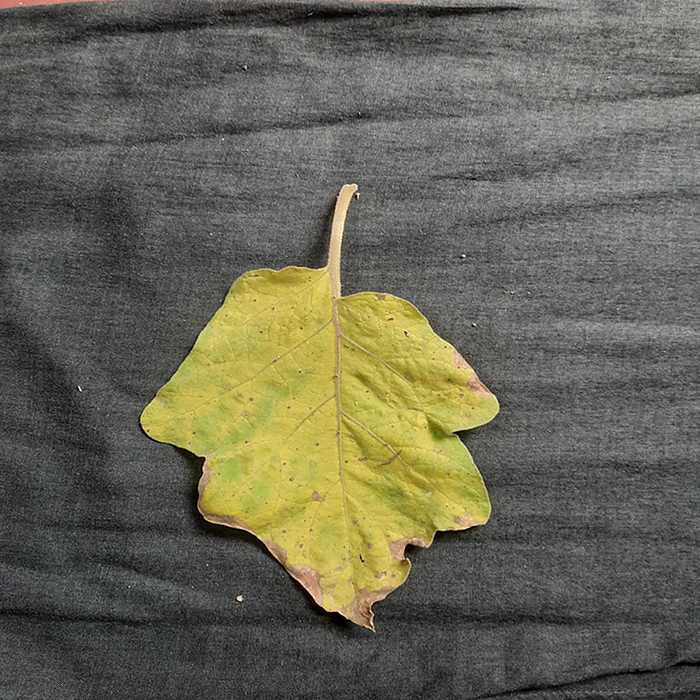
Plant: Eggplant
Label: Eggplant verticillium wilt